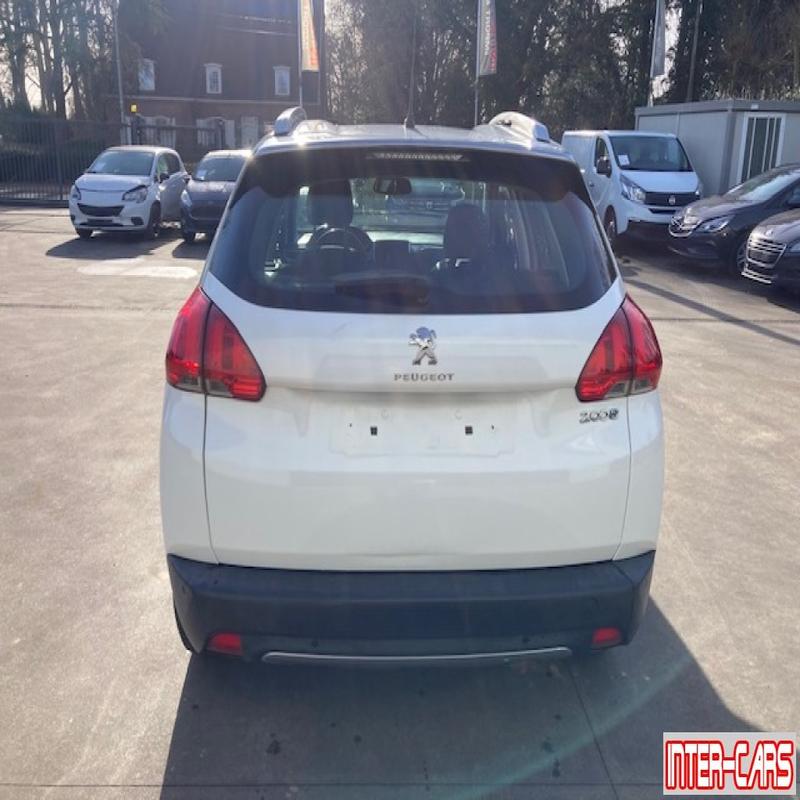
Aucun dommage détecté.
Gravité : aucun